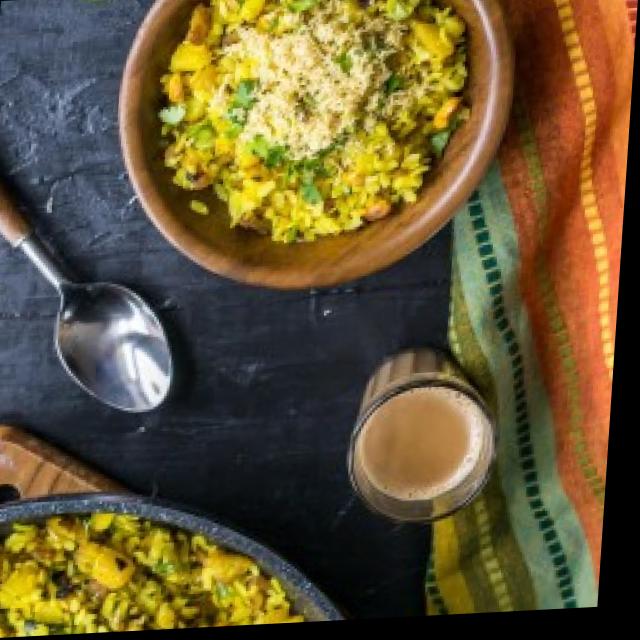
Dish: poha